Iphigénie Decaux-Milet-Moreau

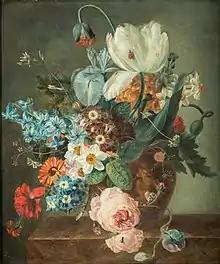
Flowers in a vase

Iphigénie Decaux or Vicomtesse Iphigenie Decaux, née Milet-Moreau (17 June 1778 – 8 July 1862) was a French flower painter.